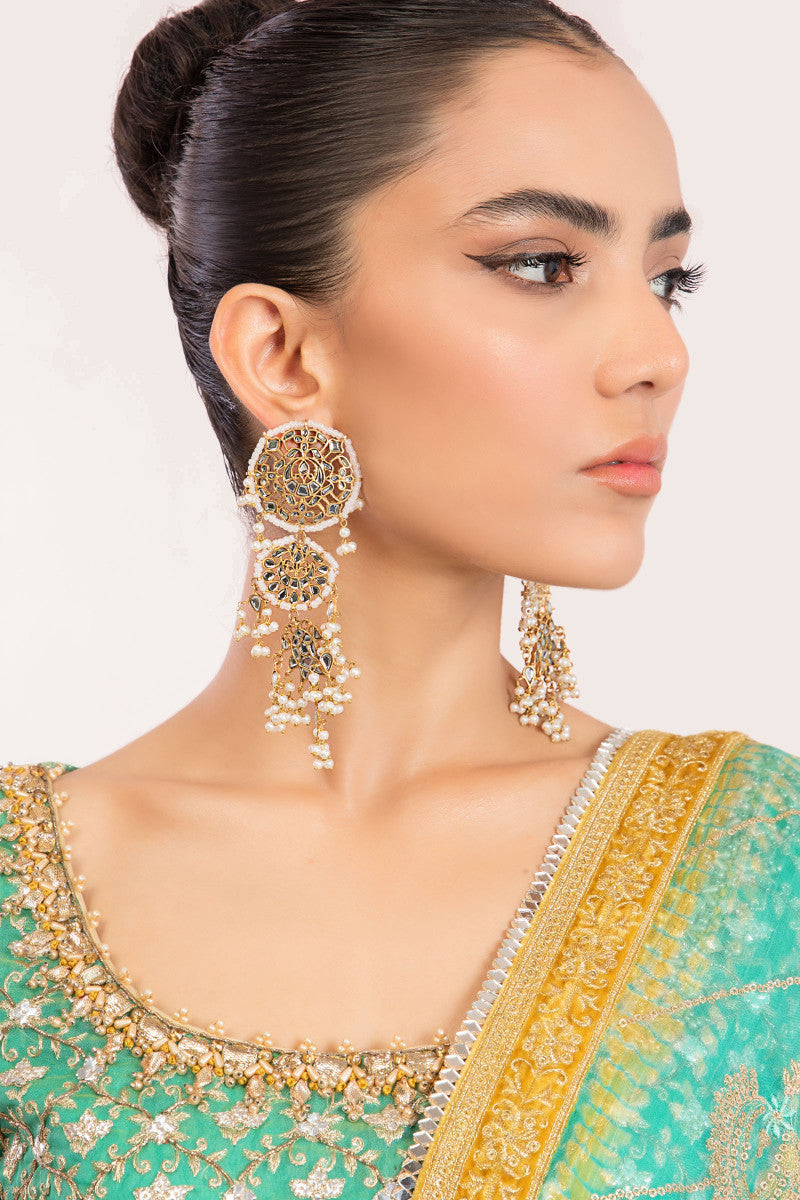
green gold karigar earring